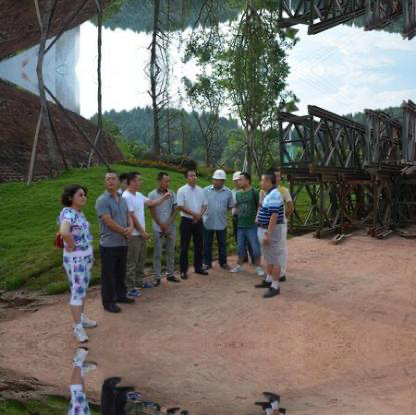
Objects in the image:
label: head
label: head
label: head
label: head
label: head
label: helmet
label: helmet
label: head
label: head
label: head
label: head